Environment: real
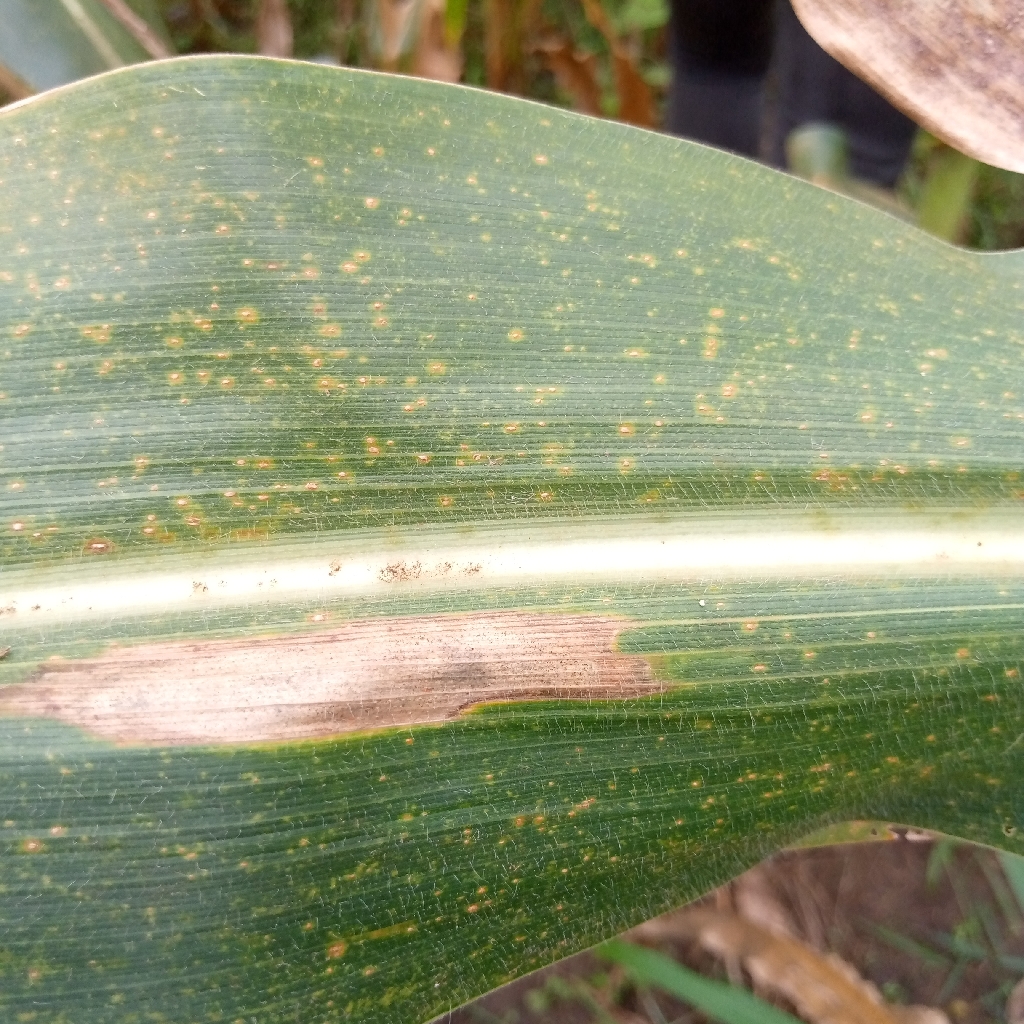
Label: northern_corn_leaf_blight